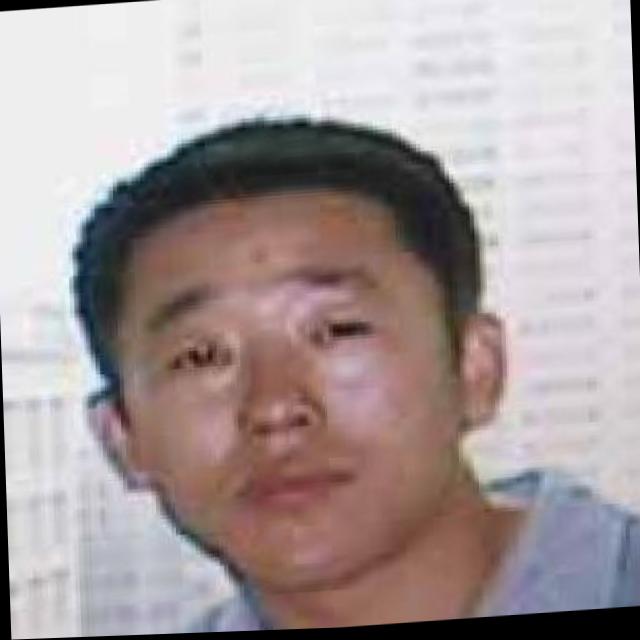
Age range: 21-44